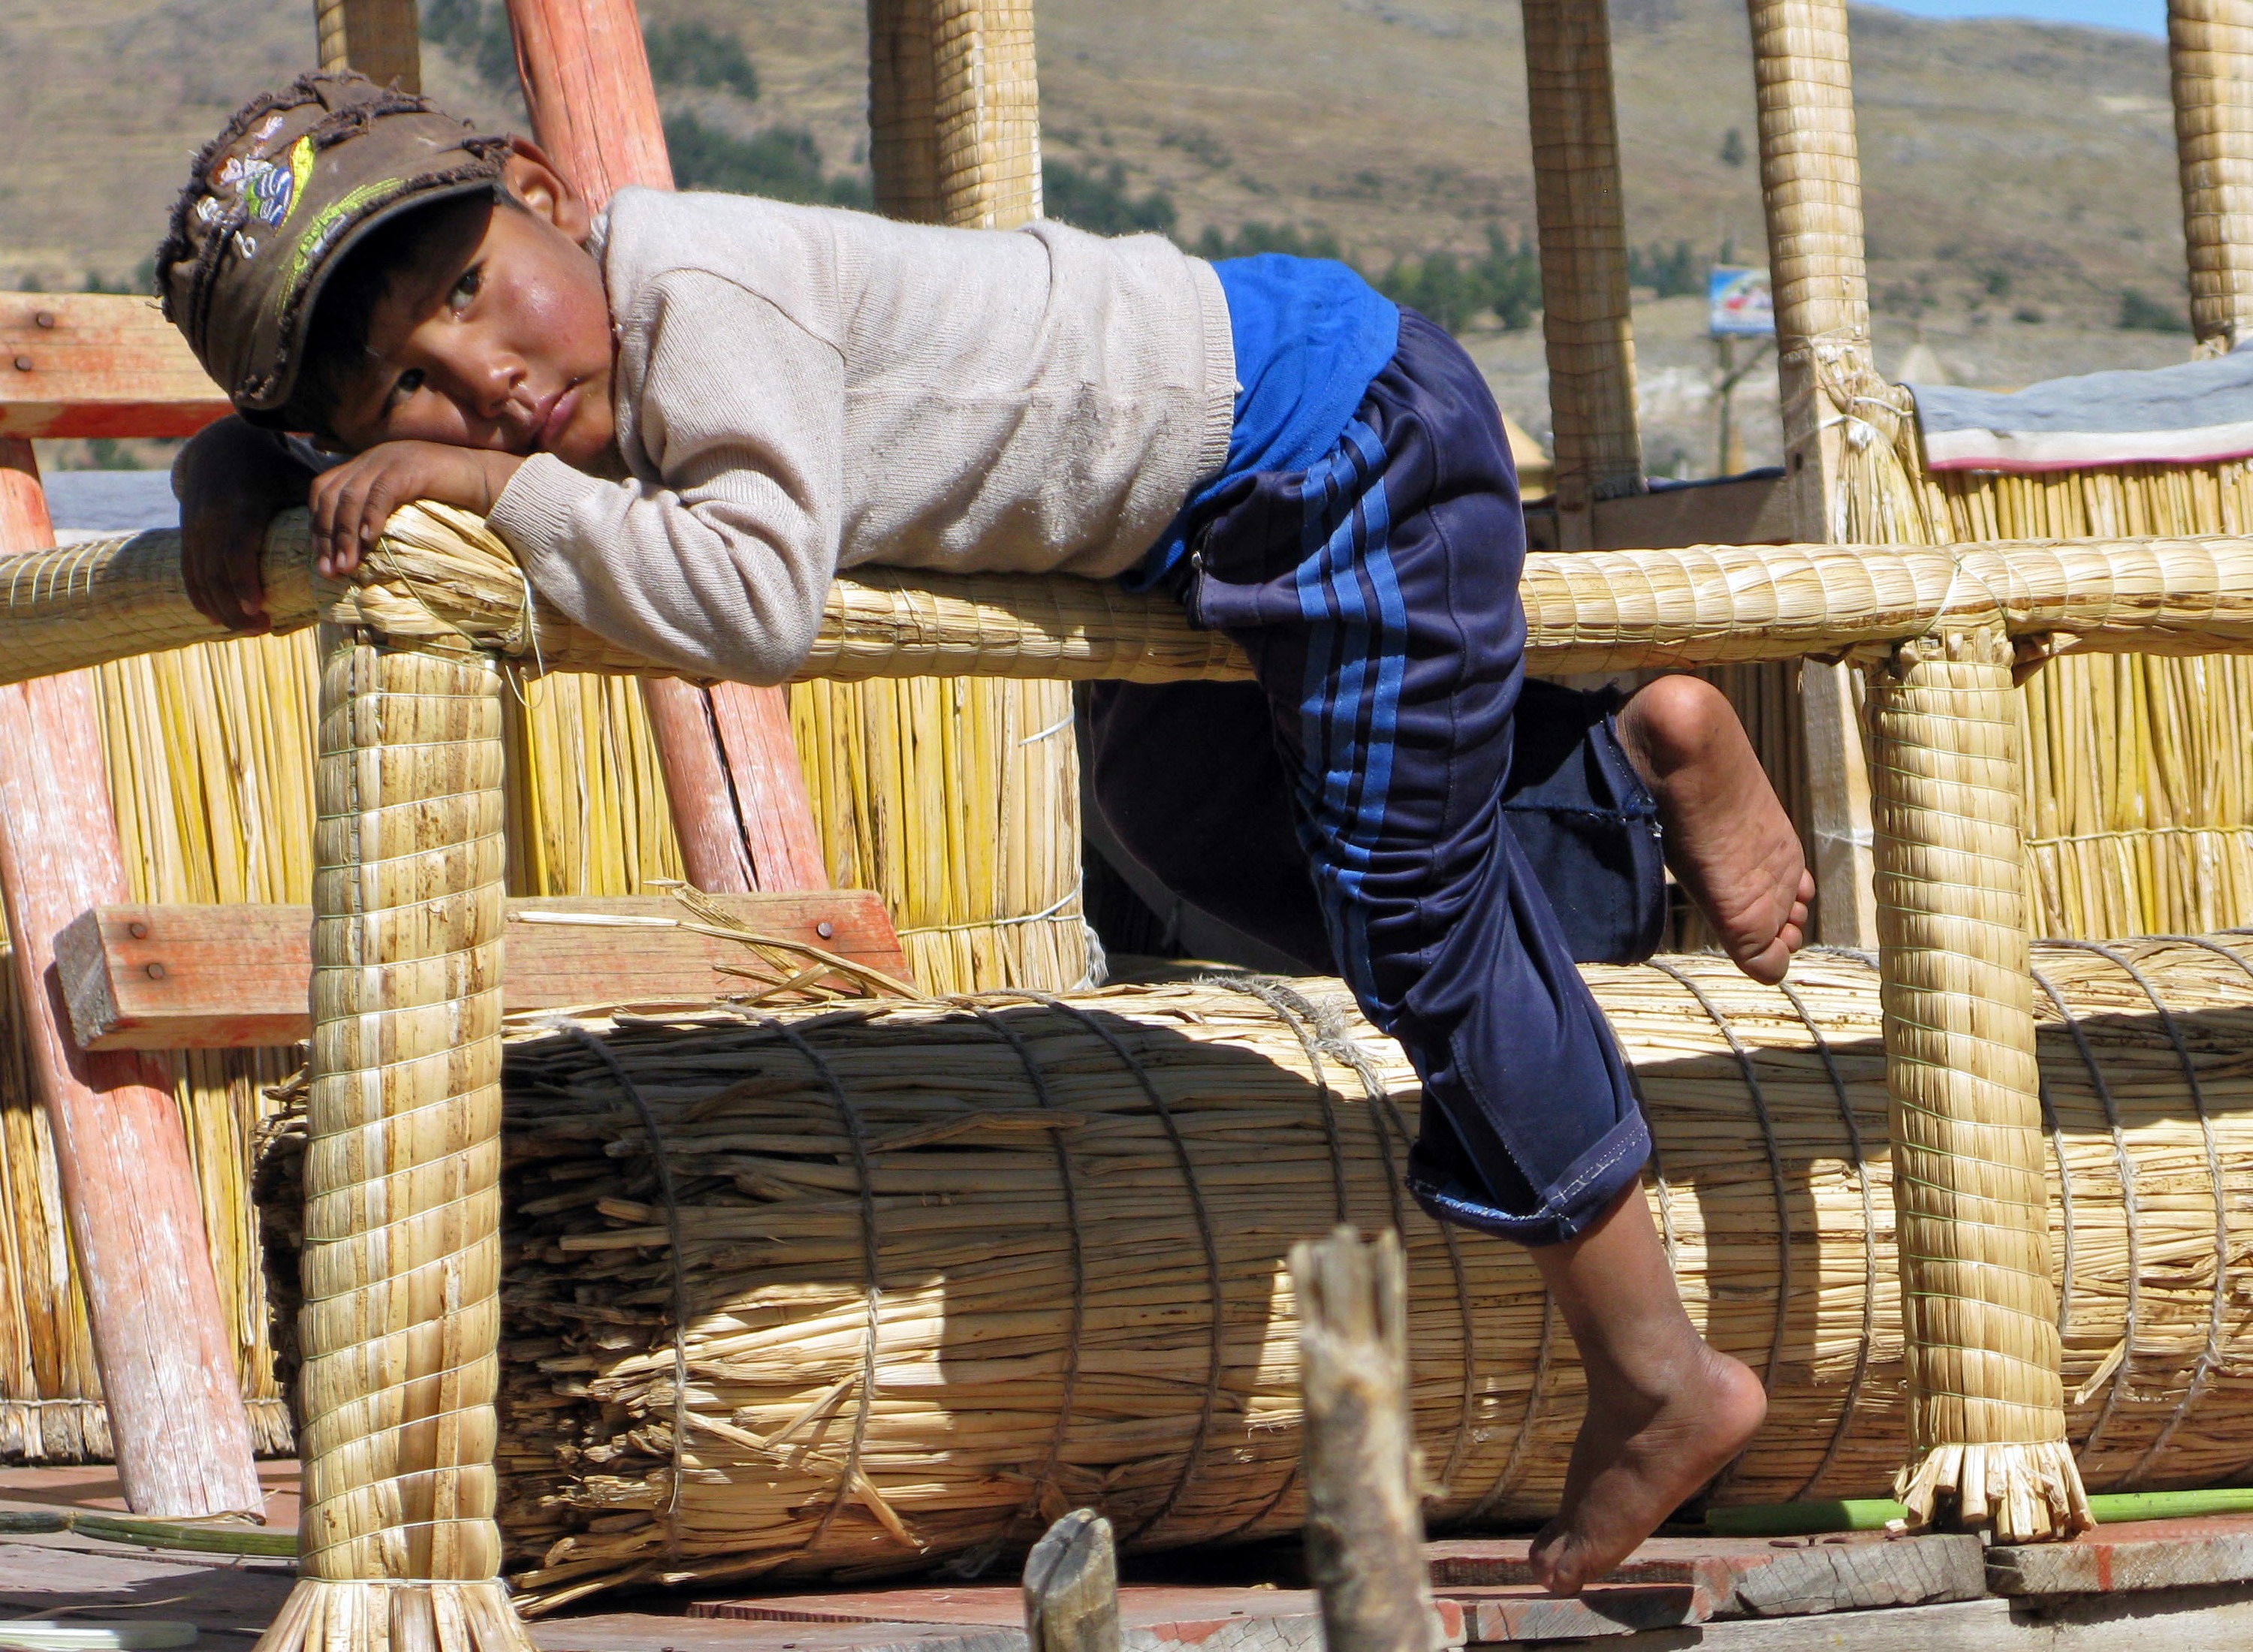
wood, boy, child, peru, uros, construction worker, lake titicaca, man made object, bricklayer, floating islands, peruvians